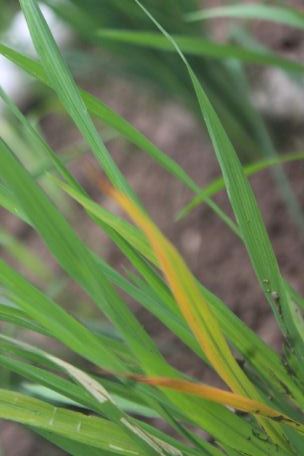
Disease: Tungro